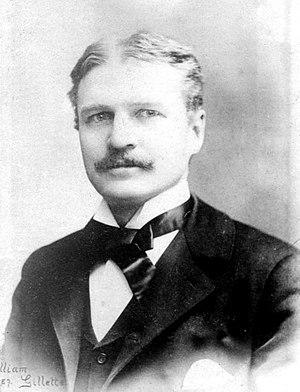
William Hooker Gillette, né le 24 juillet 1853 à Hartford, dans le Connecticut, et mort le 29 avril 1937 à Hartford, dans le Connecticut, est un acteur de théâtre et un dramaturge.
Sherlock Holmes est une pièce de théâtre en quatre actes écrite par William Gillette et créée en 1899 à New York. La pièce raconte une nouvelle enquête du détective Sherlock Holmes, dont certaines séquences sont inspirées d'aventures du canon holmésien, notamment Un scandale en Bohême, Le Dernier Problème et Une étude en rouge. Le détective Sherlock Holmes est joué par William Gillette lors des premières représentations.